Naval operations in the Dardanelles campaign

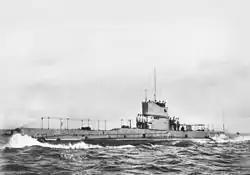

The first submarine to pass the straits was the Australian (Lieutenant-Commander Henry Stoker) which got through on the night of 24/25 April. The army landings at Cape Helles and Anzac Cove began at dawn on 25 April. Although "AE2" sank one Ottoman destroyer, thought to be a cruiser, the submarine was thwarted by defective torpedoes in several other attacks. On 29 April, in Artaki Bay near Panderma, "AE2" was sighted and hit by the Ottoman torpedo boat . Abandoning ship, the crew was taken prisoner.